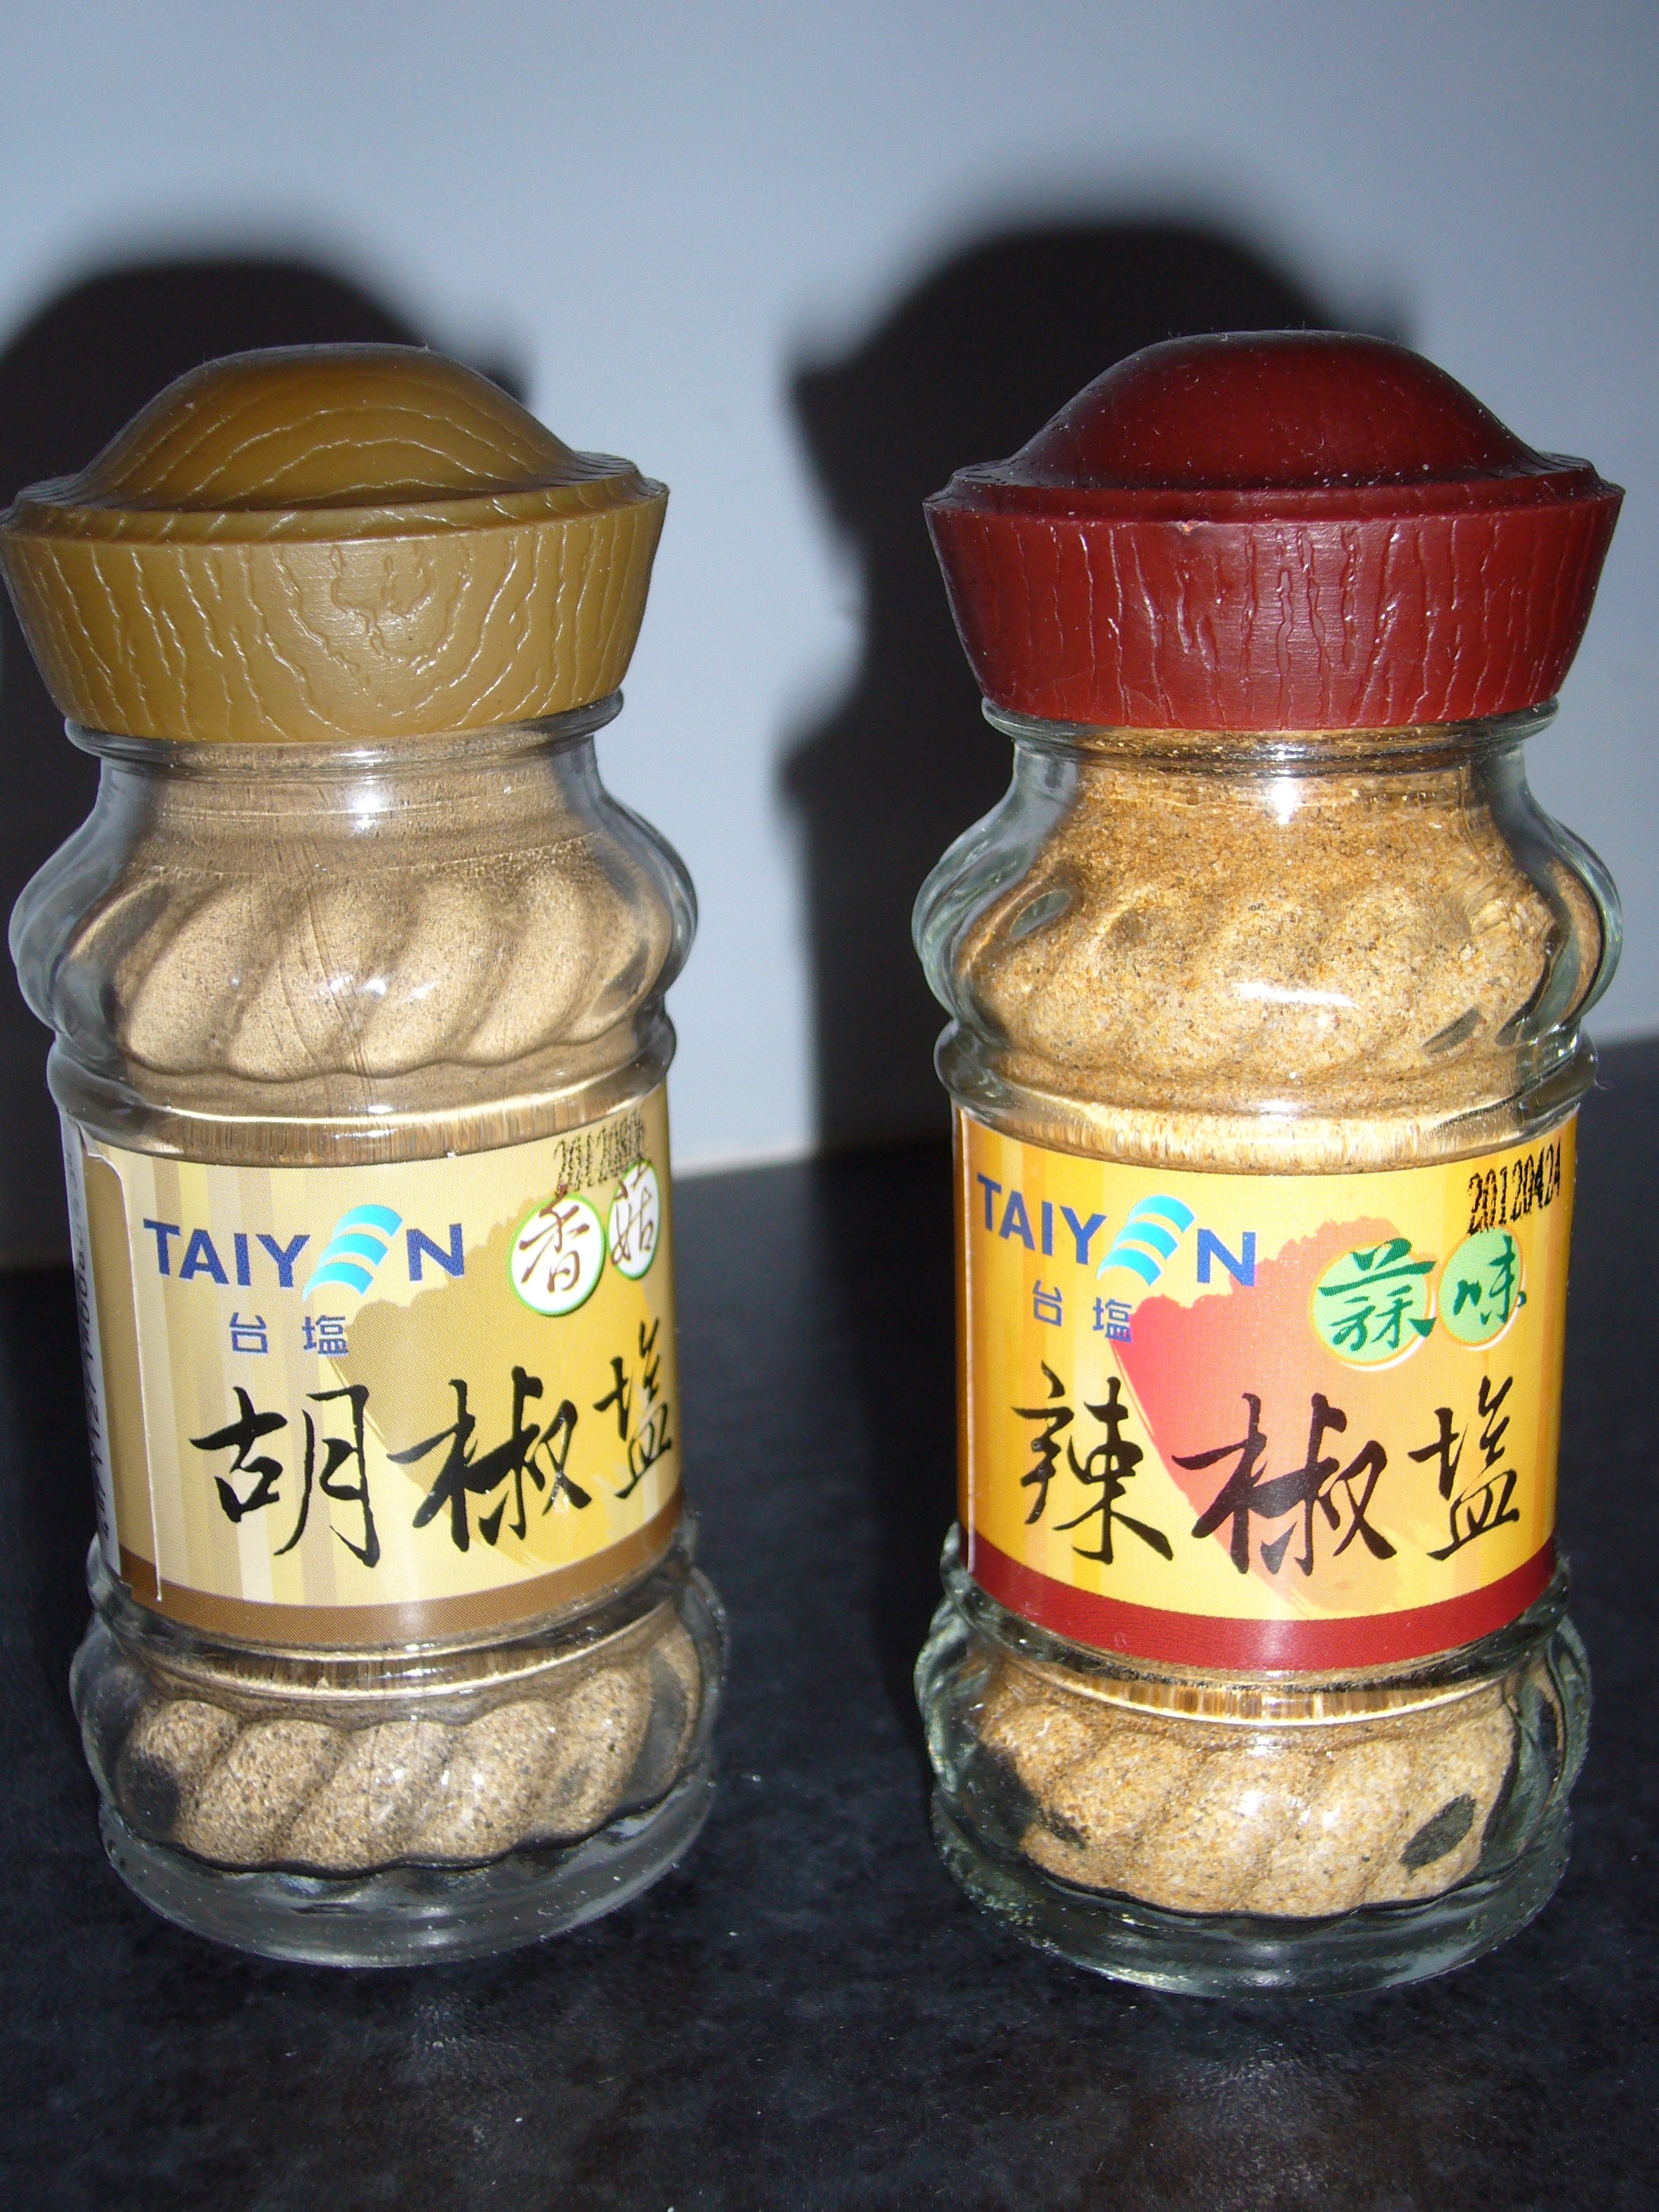
food, cooking, ingredient, produce, salt, seasoning, flavor, food preservation